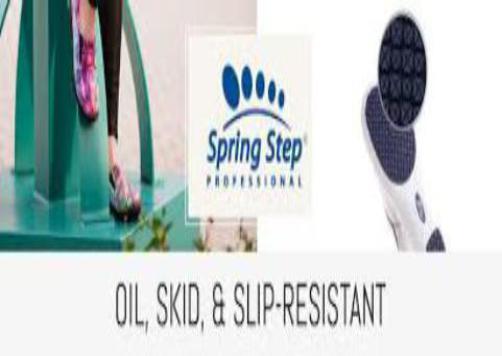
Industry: Clothes